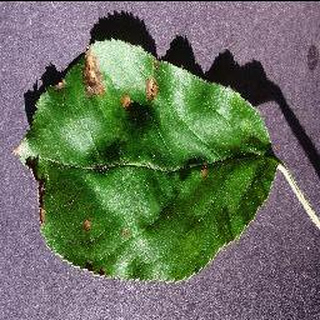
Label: apple_black_rot